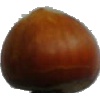
Label: Nut Forest 1